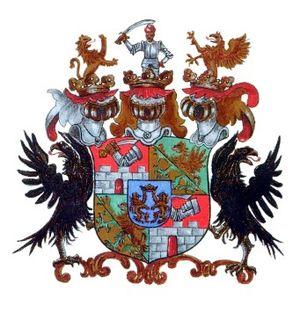
Andrássy est le nom d'une famille de la noblesse hongroise. Le nom provient de Sâncrăieni et de Krásnohorské Podhradie.